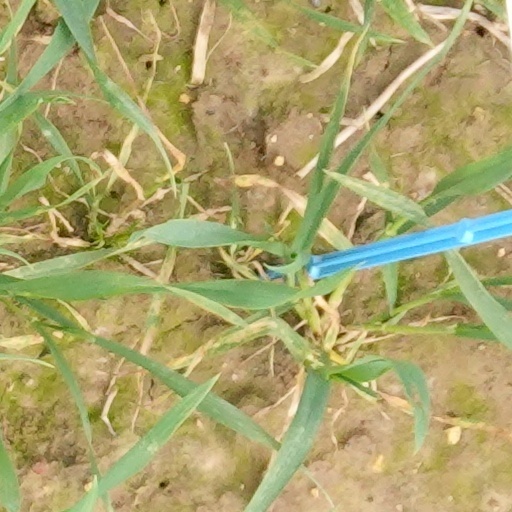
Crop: wheat